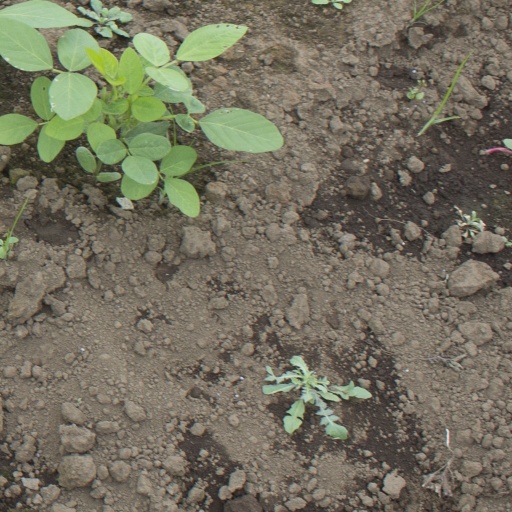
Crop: soybean